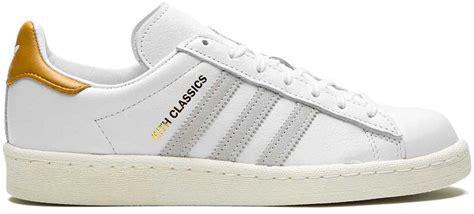
Brand: Adidas
Model: Campus 80S